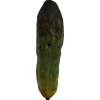
Label: cucumber